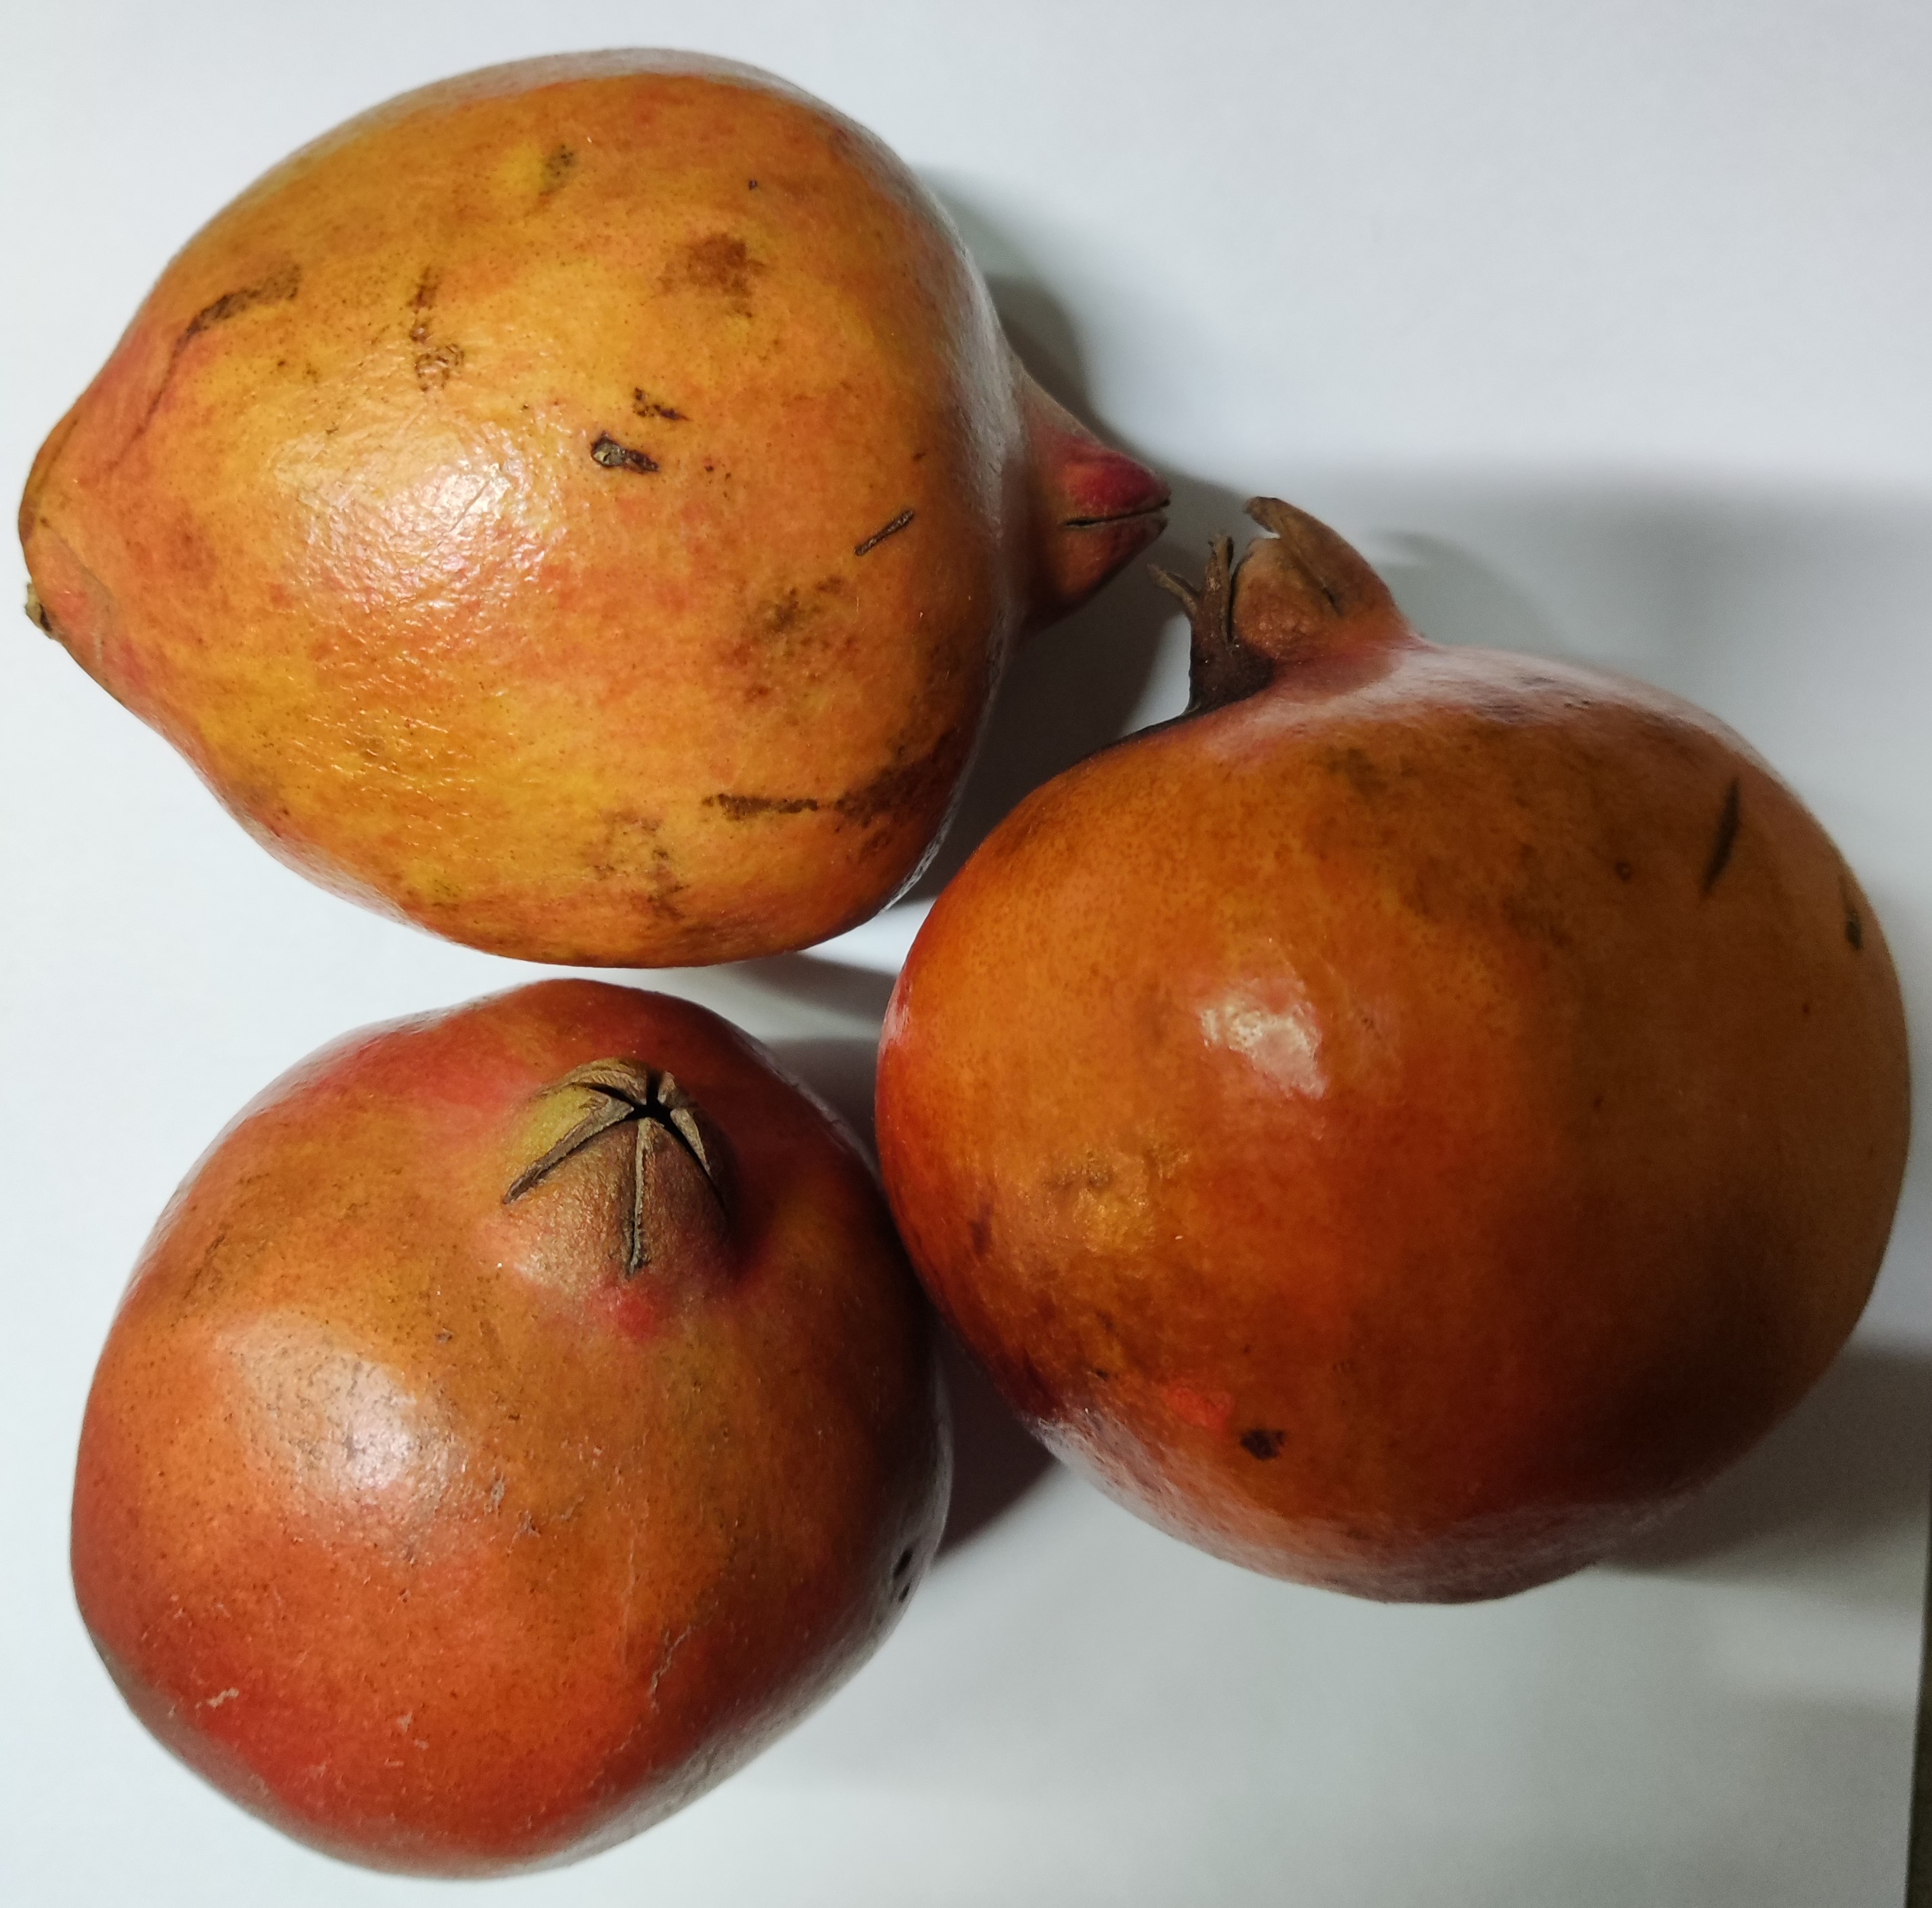
Fruit: pomegranate
Condition: fresh